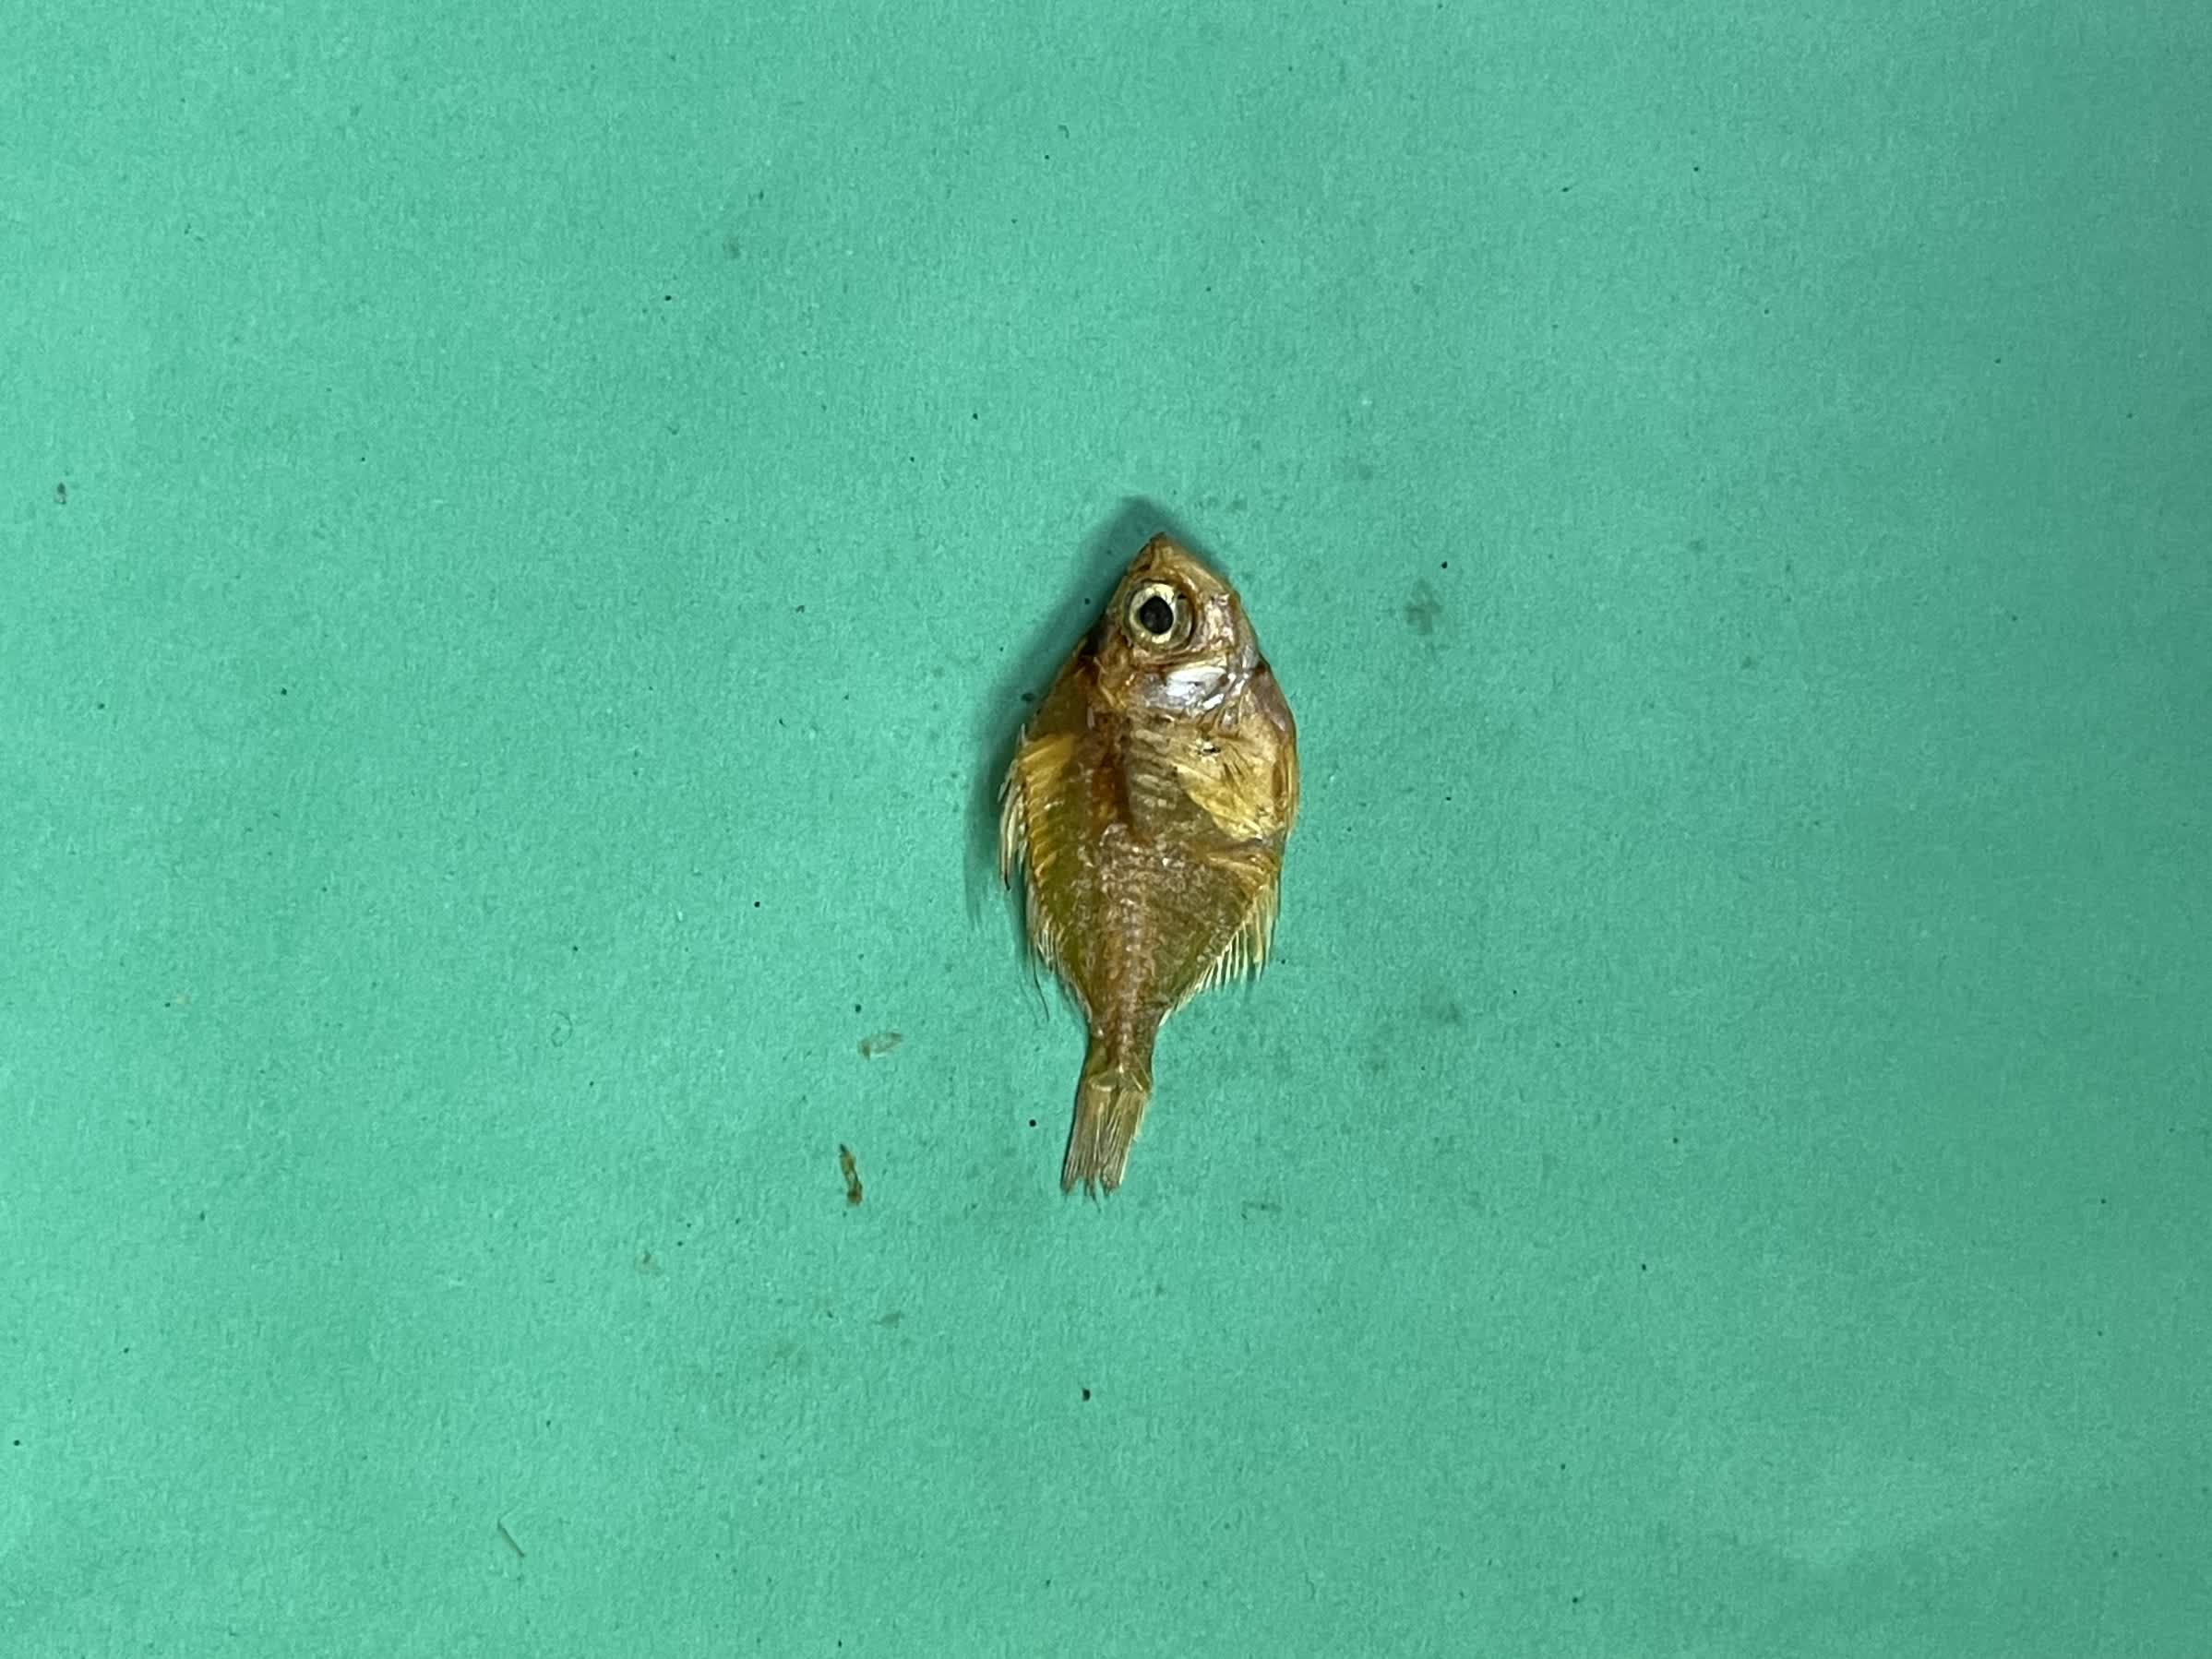
Species: Chanda